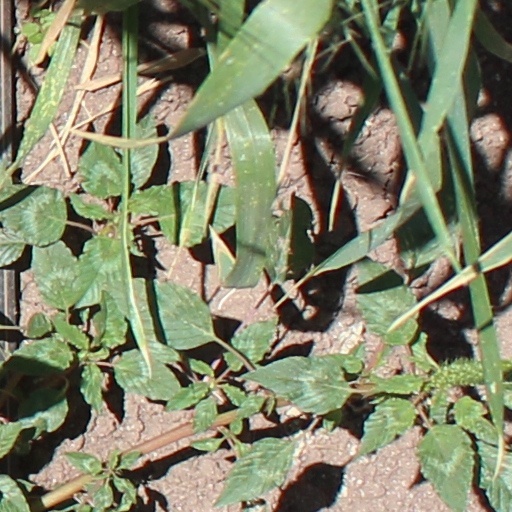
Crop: wheat